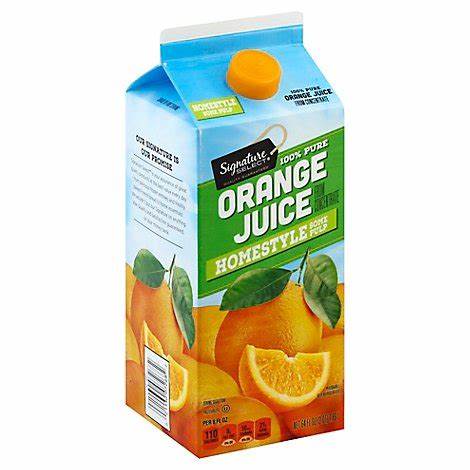
Label: cardboard